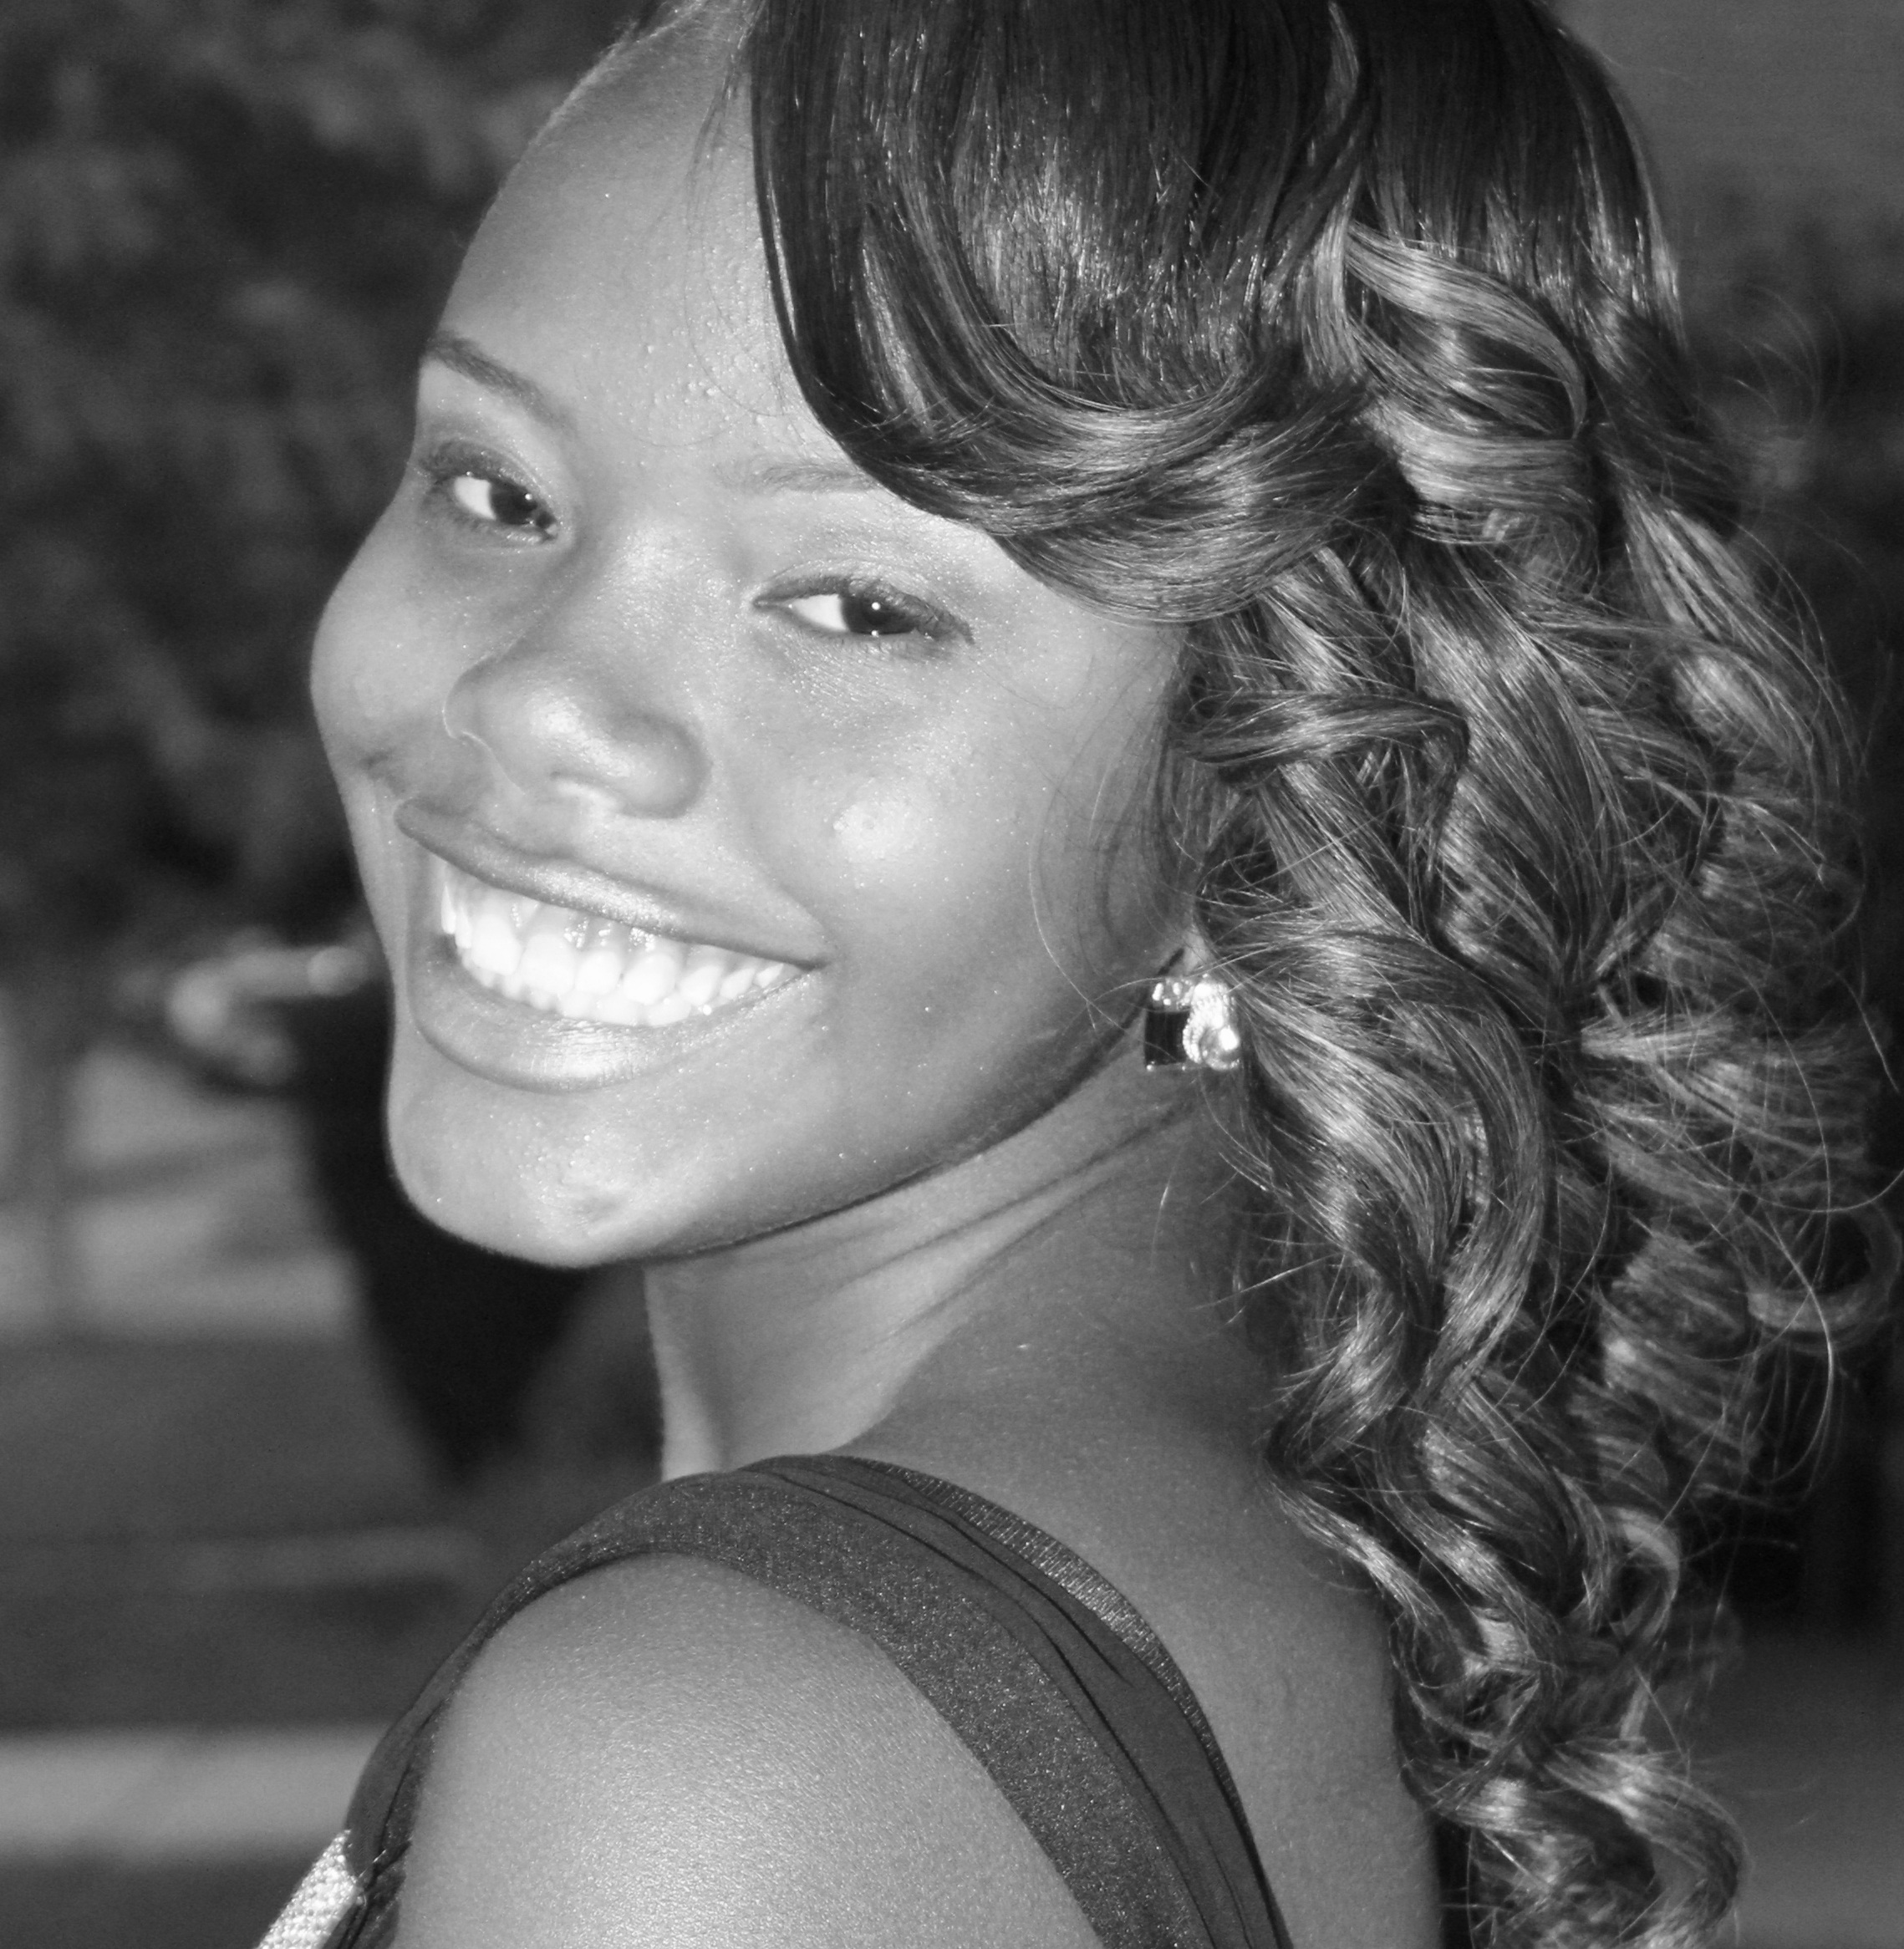
black and white, girl, woman, hair, white, photography, female, portrait, model, young, youth, black, monochrome, lady, hairstyle, smiling, smile, teenager, long hair, close up, face, nose, happy, eye, head, beauty, blond, organ, teen, attractive, beauty girl, photo shoot, brown hair, teen girl, monochrome photography, teenage girl, portrait photography